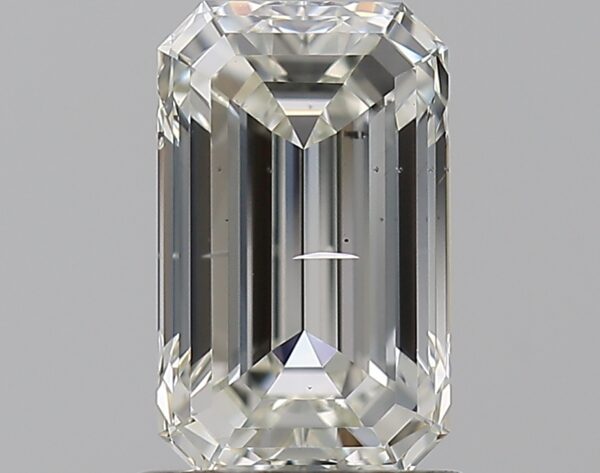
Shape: emerald
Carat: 1.2
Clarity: SI2
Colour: J
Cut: EX
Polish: EX
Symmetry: VG
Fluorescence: F
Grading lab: GIA
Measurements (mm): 7.81 x 4.75 x 3.24